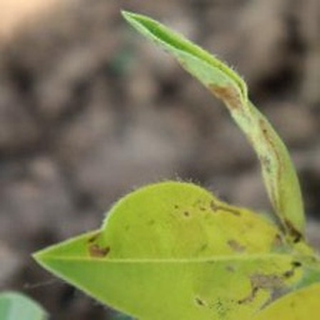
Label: groundnut_nutrition_deficiency